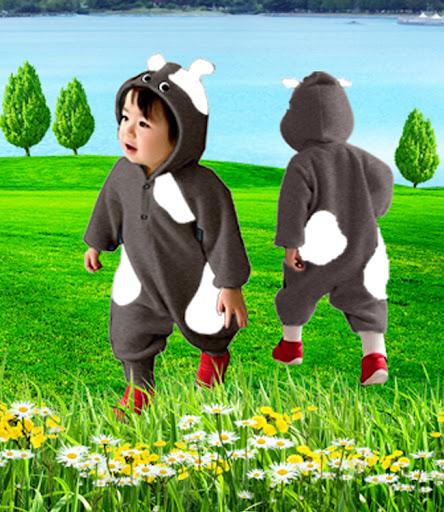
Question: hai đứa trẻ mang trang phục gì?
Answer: mang áo khoác hình con bò sữa